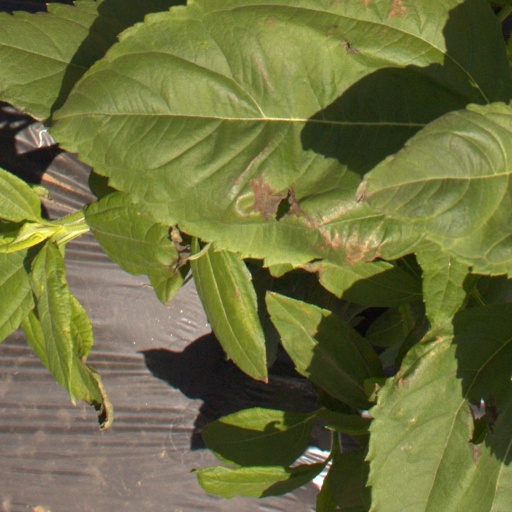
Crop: Jerusalem artichoke